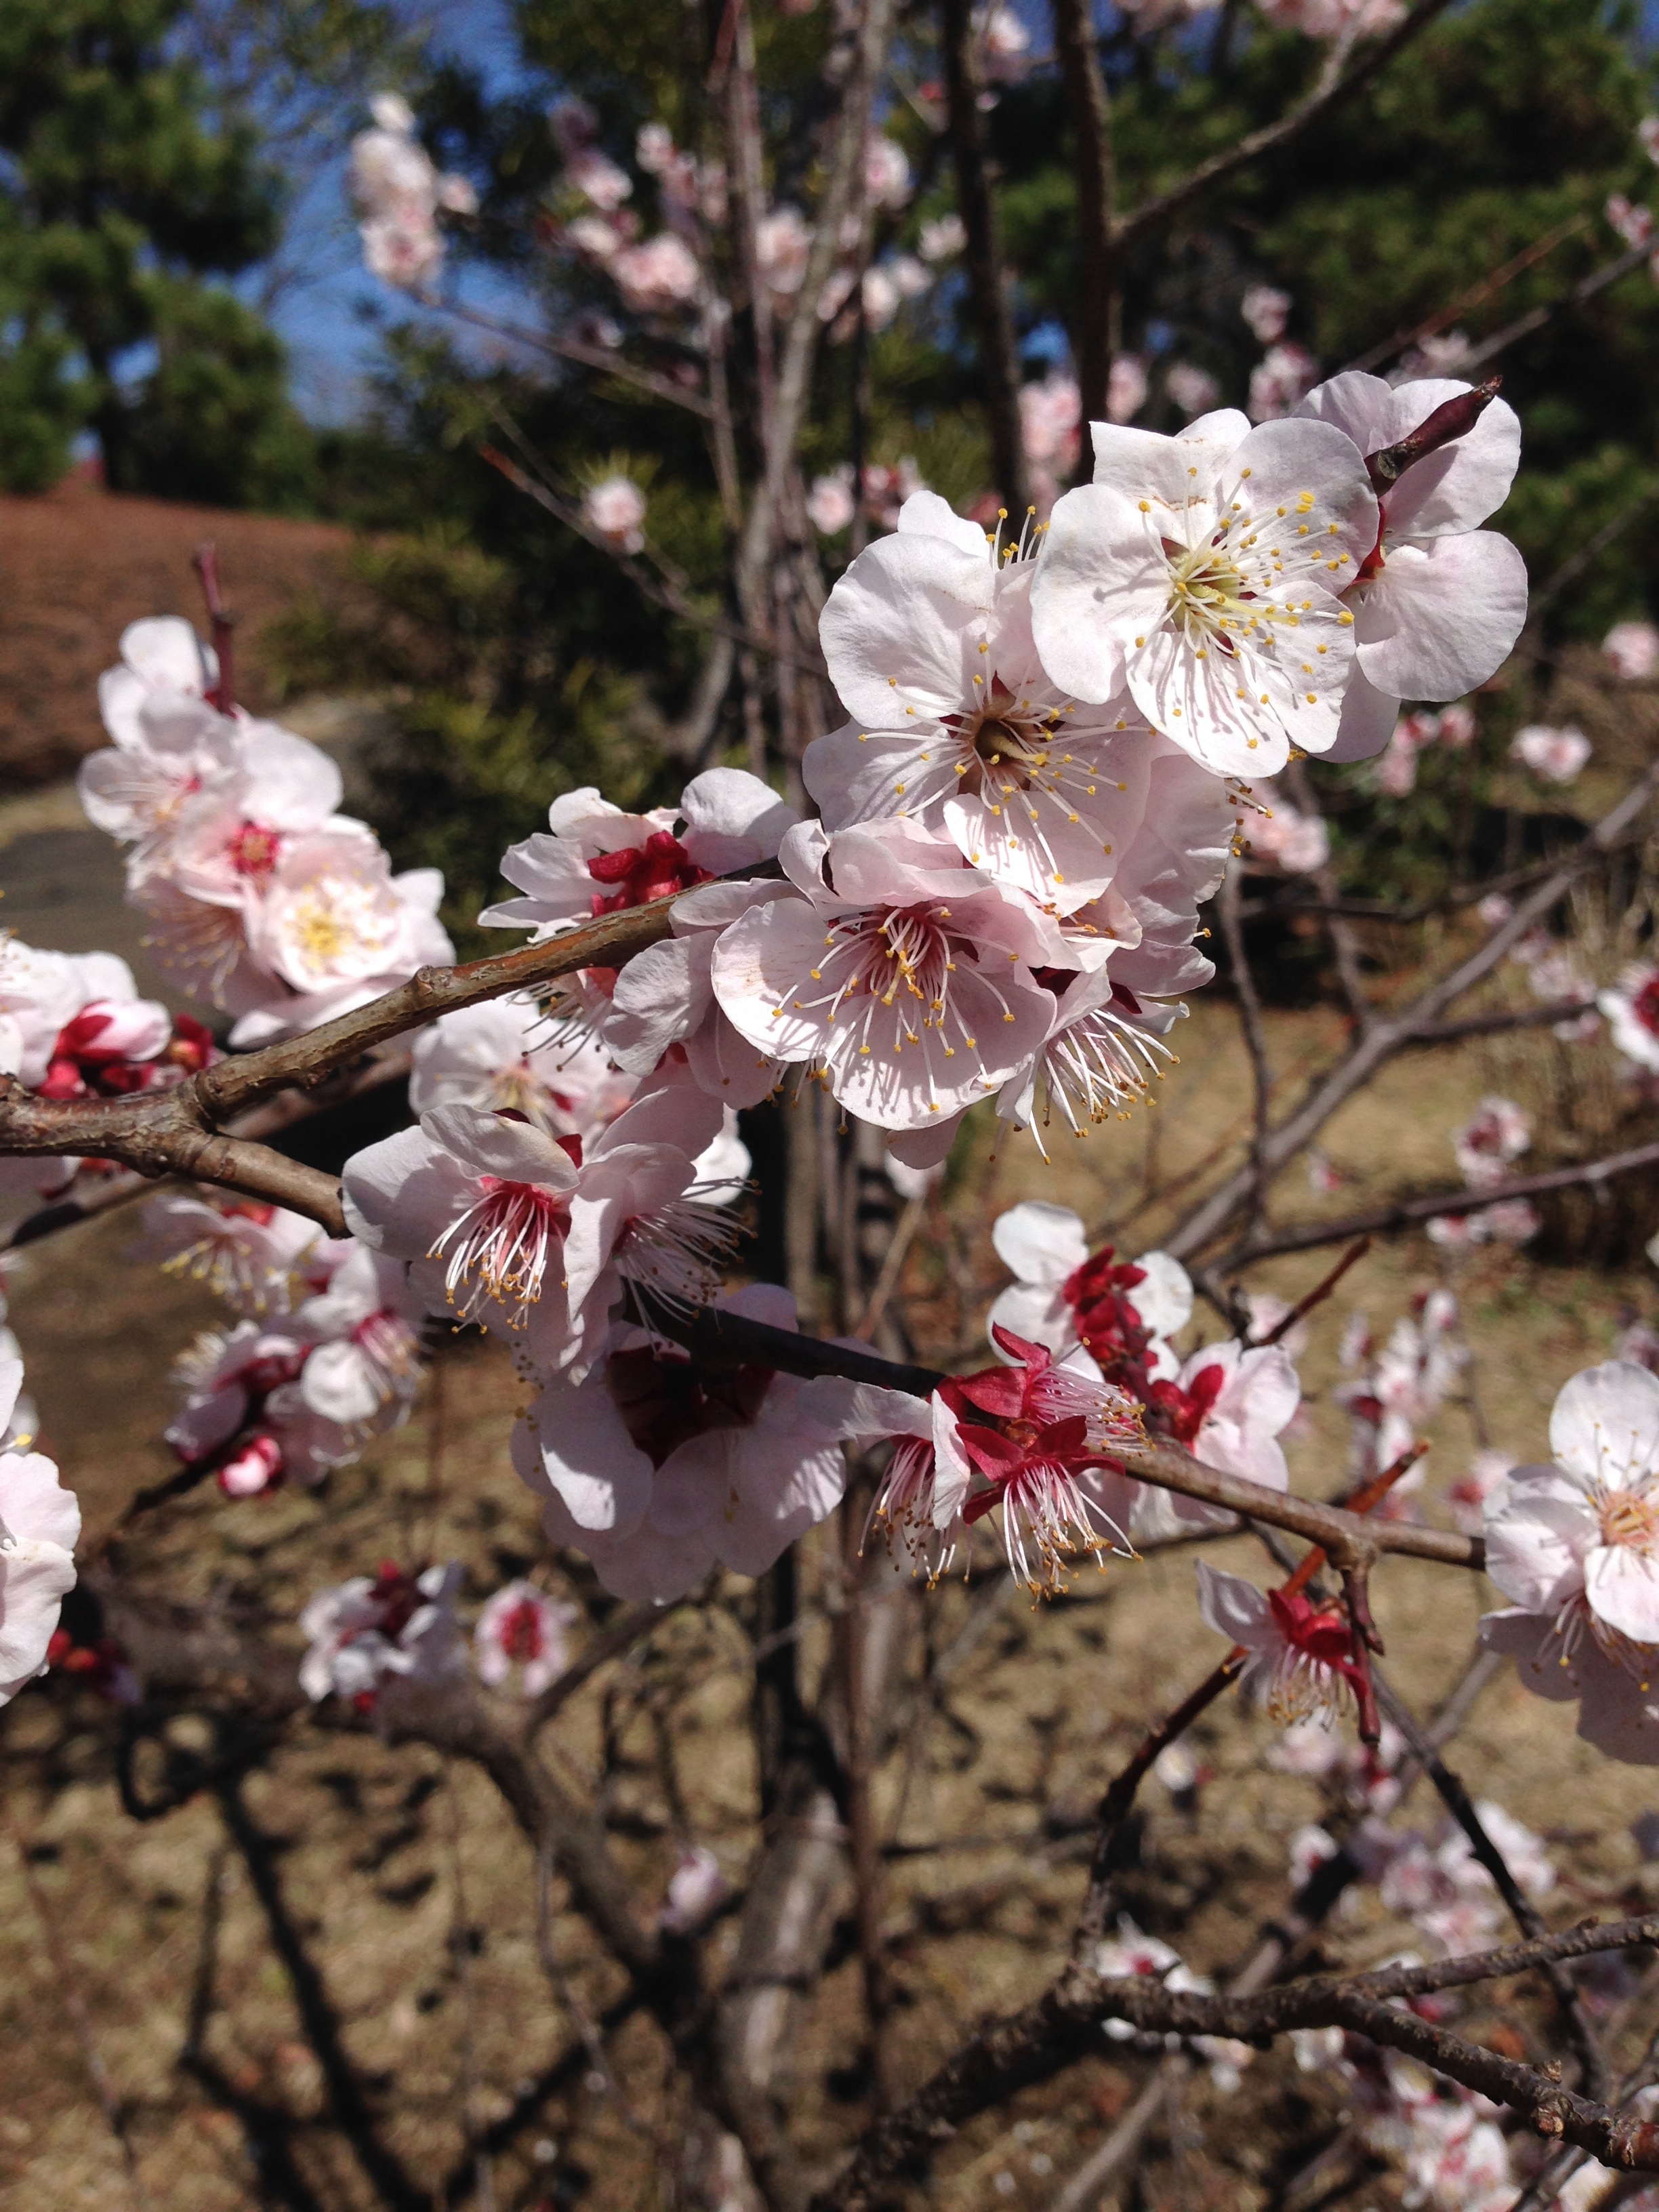
branch, blossom, plant, fruit, flower, petal, food, spring, produce, botany, flora, cherry blossom, flowers, plum, cherry, flowering plant, rose family, plum blossoms, land plant